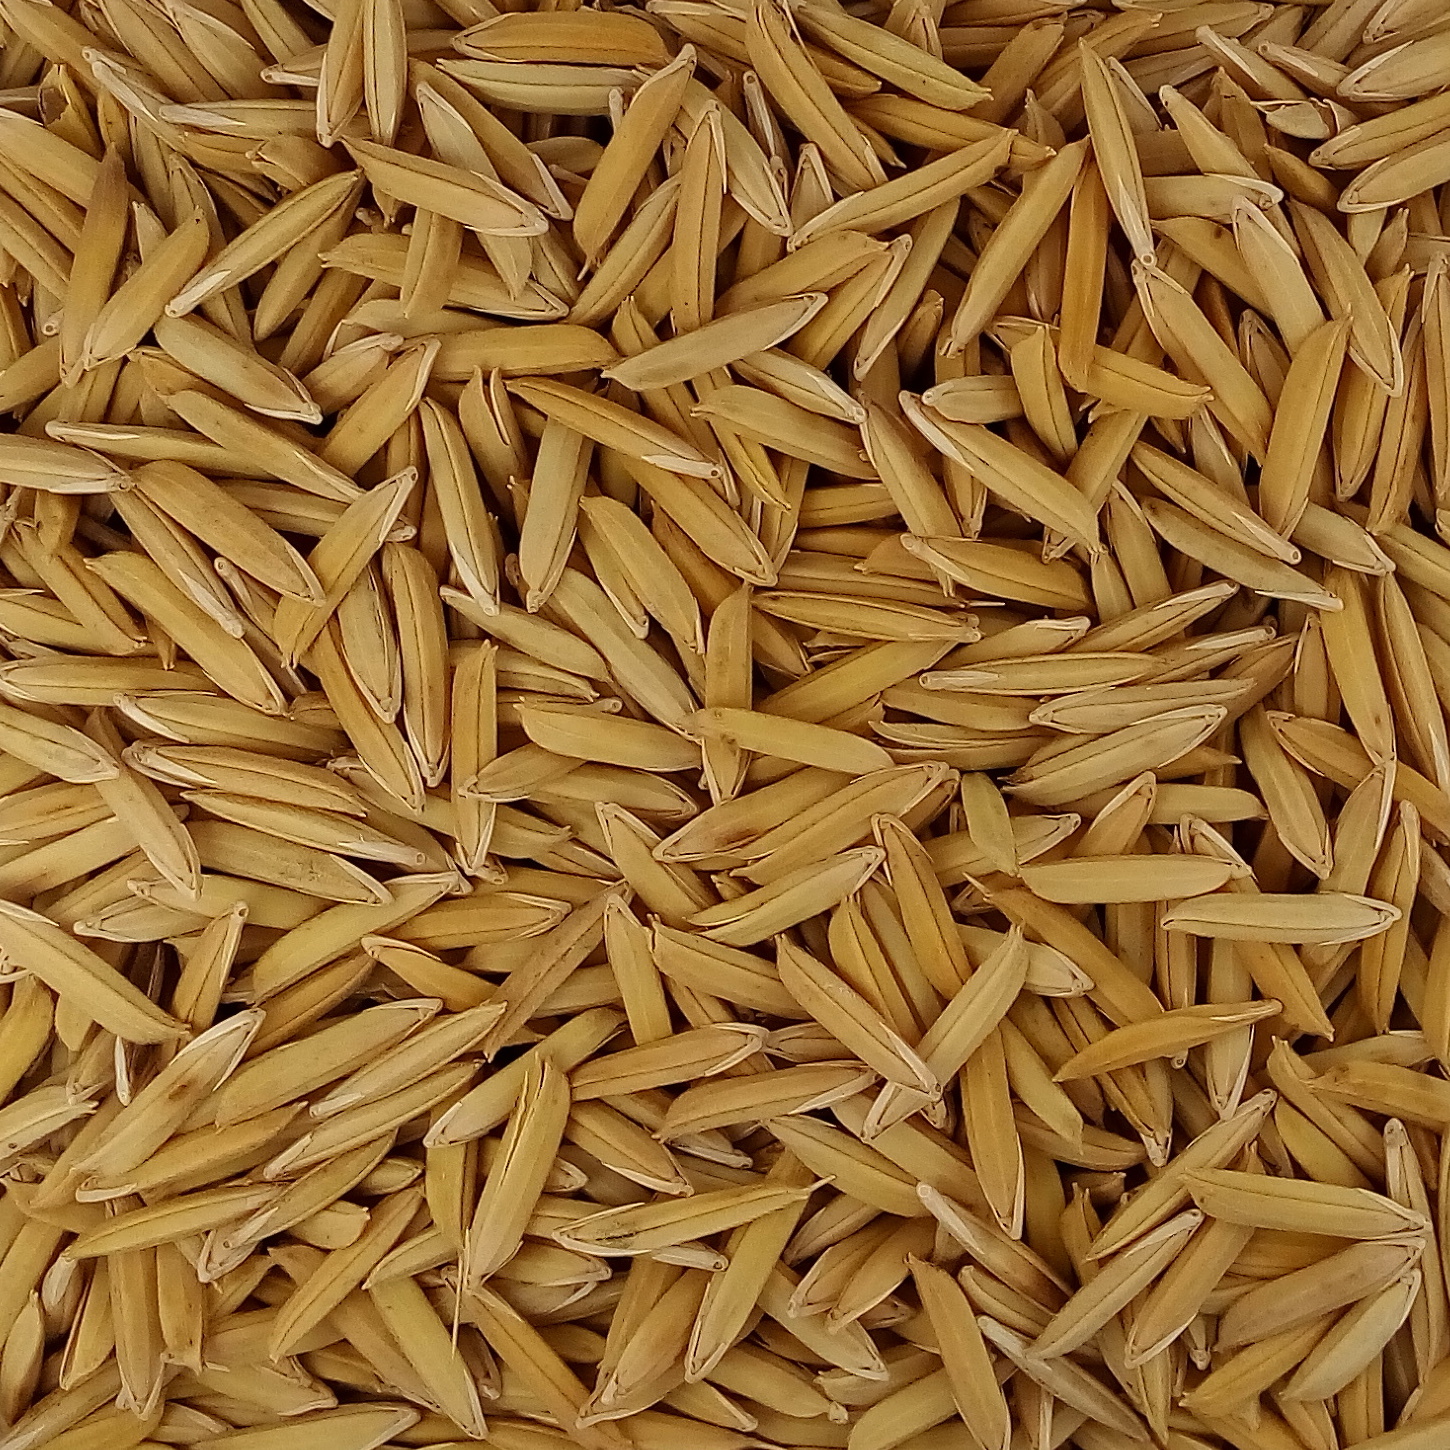
Rice seed variety: 1718